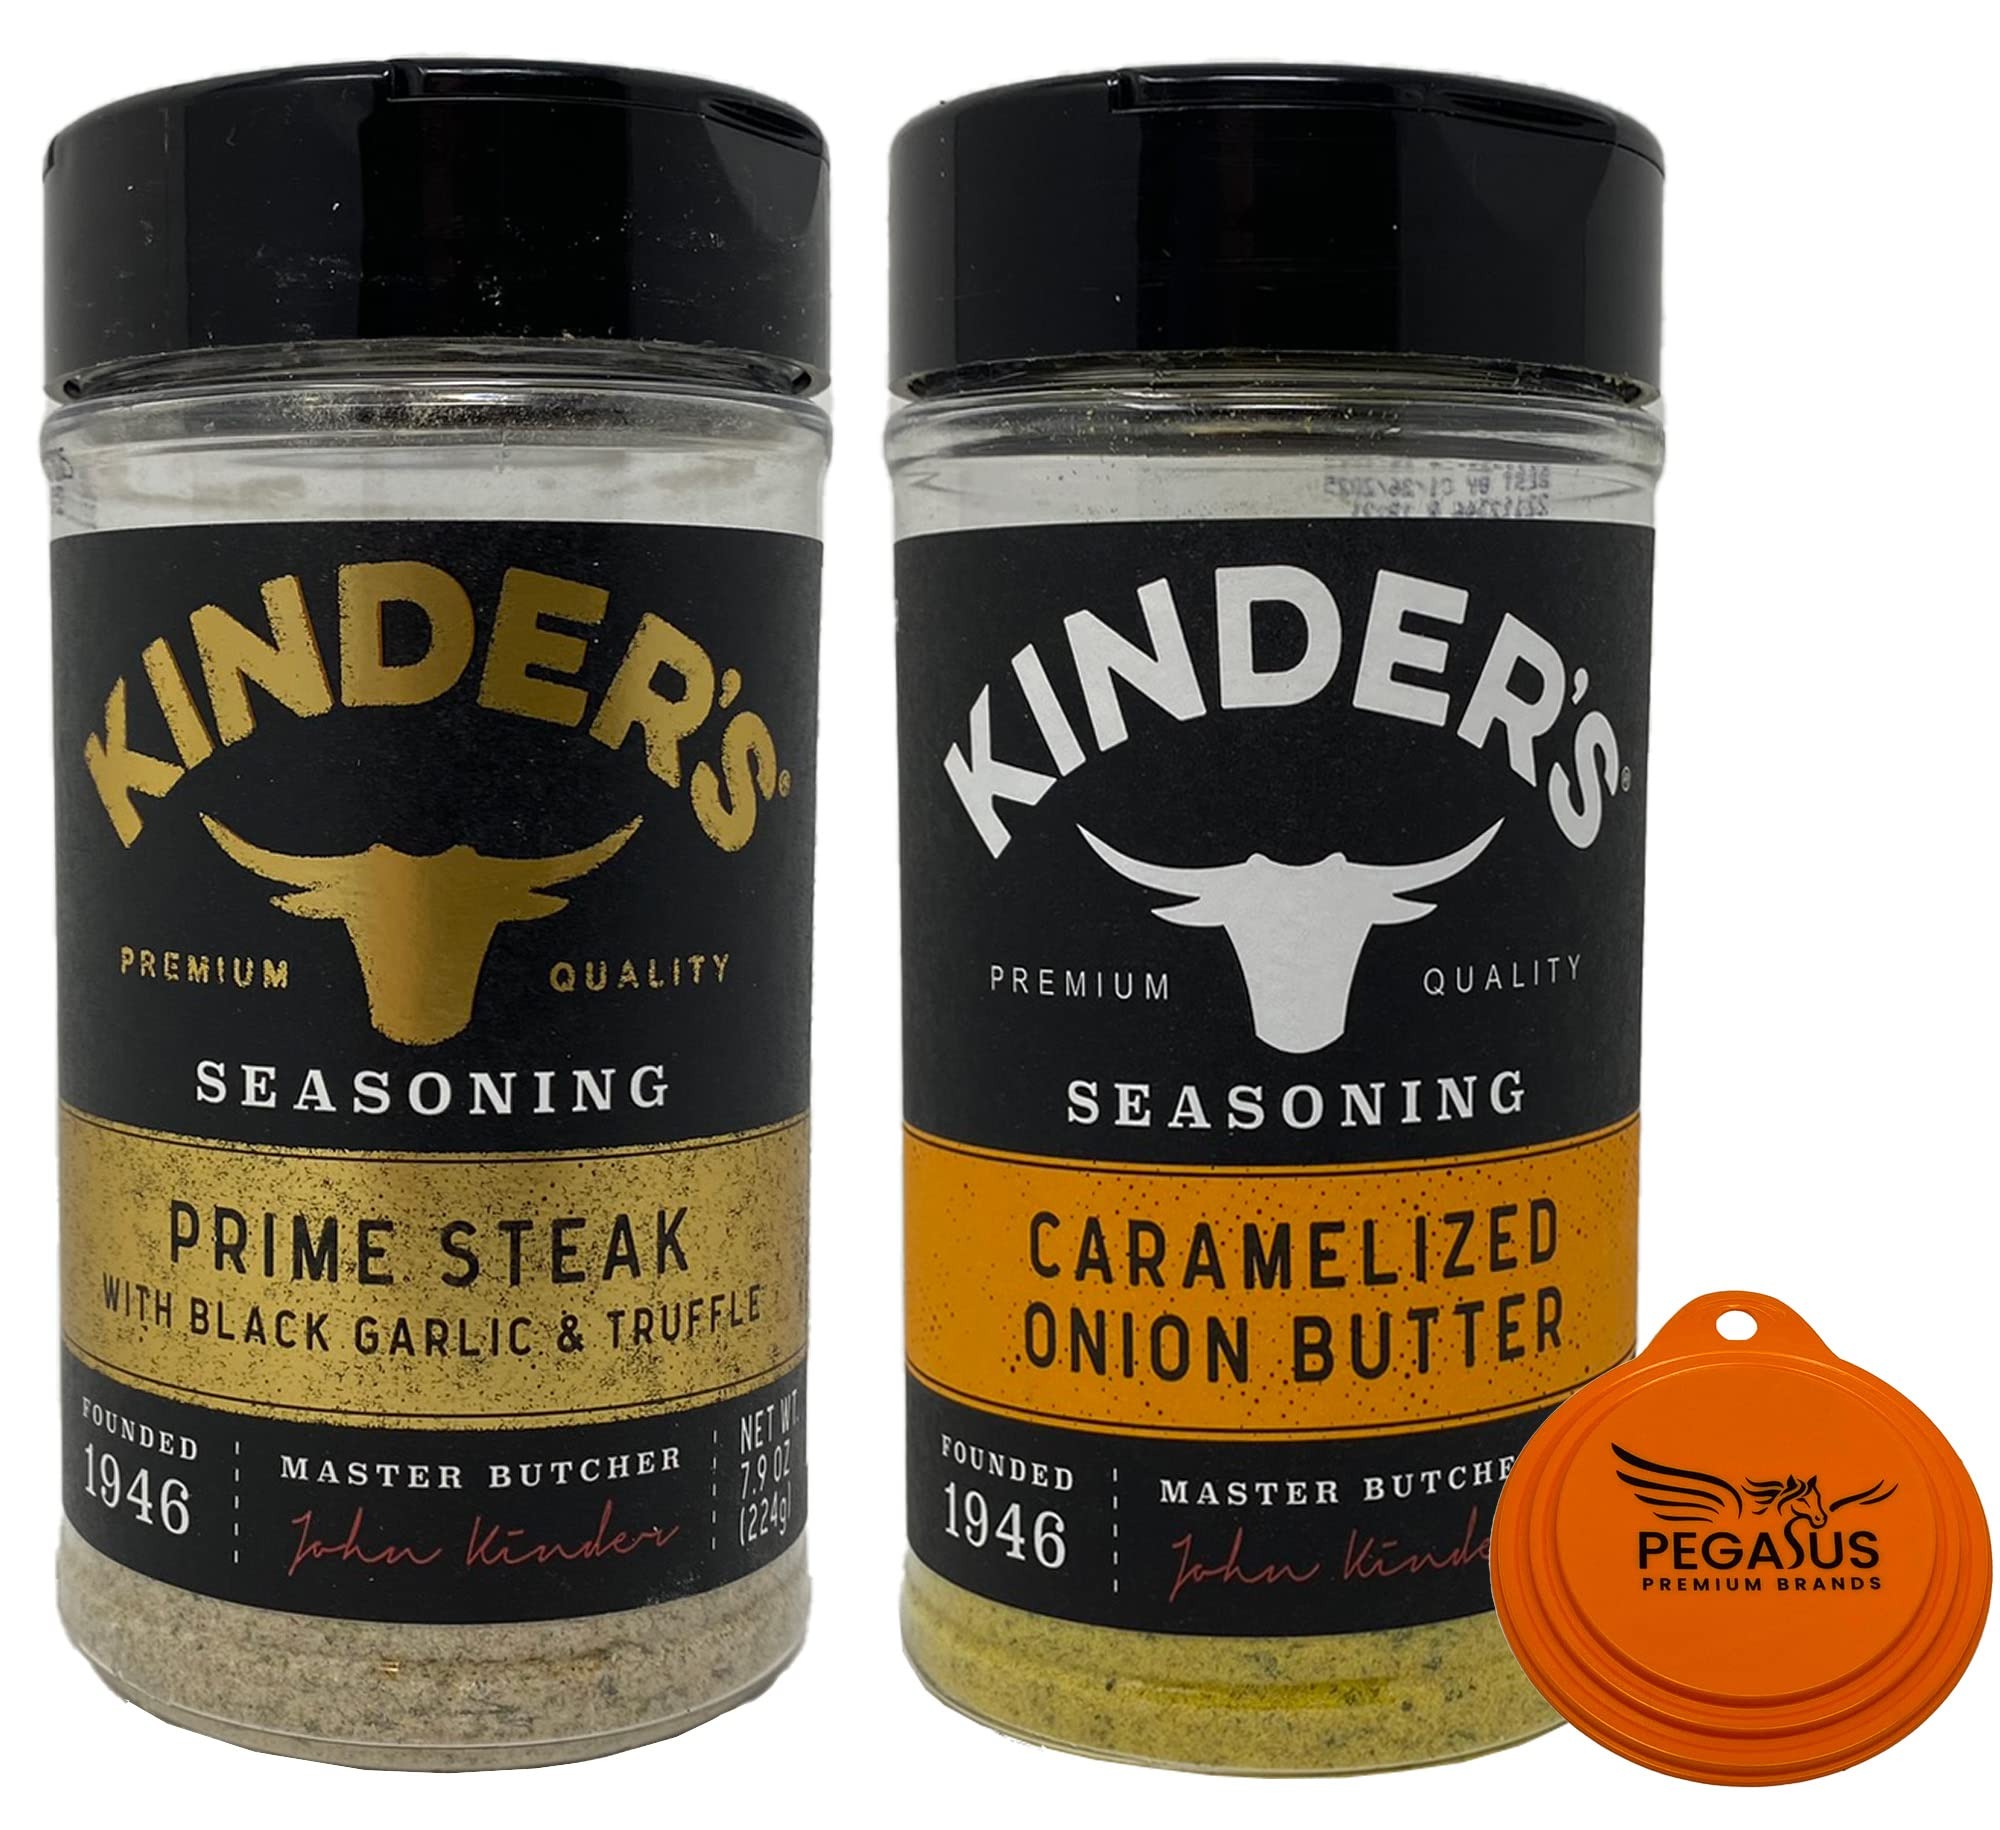
Item Name: PPB Variety Pack - Prime Steak Seasoning 7.9oz and Caramelized Onion Butter Seasoning 9oz and Pegasus Premium Brands 3-Step Lid Cover
Bullet Point 1: Premium Quality Seasoning Blend Set: Prime Steak and Caramelized Onion Butter Seasoning (2-Pack)
Bullet Point 2: The variety pack includes the Pegasus Premium Brands 3-Step Lid Cover reseals most common food cans from 3 ounce to larger. The 3-Step lid is dishwasher safe and has a convenient pull tab for easy removal
Bullet Point 3: Prime Steak is quality seasoning blend with Black Garlic & Truffle that adds a flavor boost to all cuts of beef, chicken, seafood and lamb. This seasoning is gluten-free, non-GMO, No added MSG, preservatives or artificial flavors
Bullet Point 4: Caramelized Onion Butter Seasoning contains real dairy butter, sweet and savory onion chunks. This seasoning is made with toasted onions and real dairy butter and blend in garlic and sea salt for a versatile balance of salty and sweet. This flavorful seasoning is great on steak, burgers, chicken, and veggies
Product Description: Prime Steak with Black Garlic and Truffle (7.9oz) Prime Steak with Black Garlic & Truffle rub is gluten-free, non-GMO, No added MSG, preservatives or artificial flavors. Black garlic, truffle and butter combine for an unmatched, premium steakhouse flavor. Prime Steak is excellent for grilling all cuts of beef. This flavorful rub also works great for chicken, seafood and lamb. Premium quality blend of seasonings you can see and taste. The 7.9 ounce bottle has a dual opening lid for easy measuring or sprinkling. Caramelized Onion Butter Seasoning (9.0oz) Caramelized Onion Butter Seasoning contains real dairy butter, sweet and savory onion chunks. This seasoning is made with toasted onions and real dairy butter and blend in garlic and sea salt for a versatile balance of salty and sweet. This flavorful seasoning is great on steak, burgers, chicken, and veggies. Premium quality blend of seasonings you can see and taste. This seasoning boosts flavors to steak, burgers, chicken, and vegetables. The 9.0ounce bottle with dual opening on lid for easy measuring or sprinkling. Pegasus Premium Brands 3-Step Lid Cover 3-Step Lid Cover reseals most common food cans from 3 ounce to larger. The 3-Step lid is dishwasher safe and has a convenient pull tab for easy removal.
Value: 16.9
Unit: Ounce

Price: 26.5